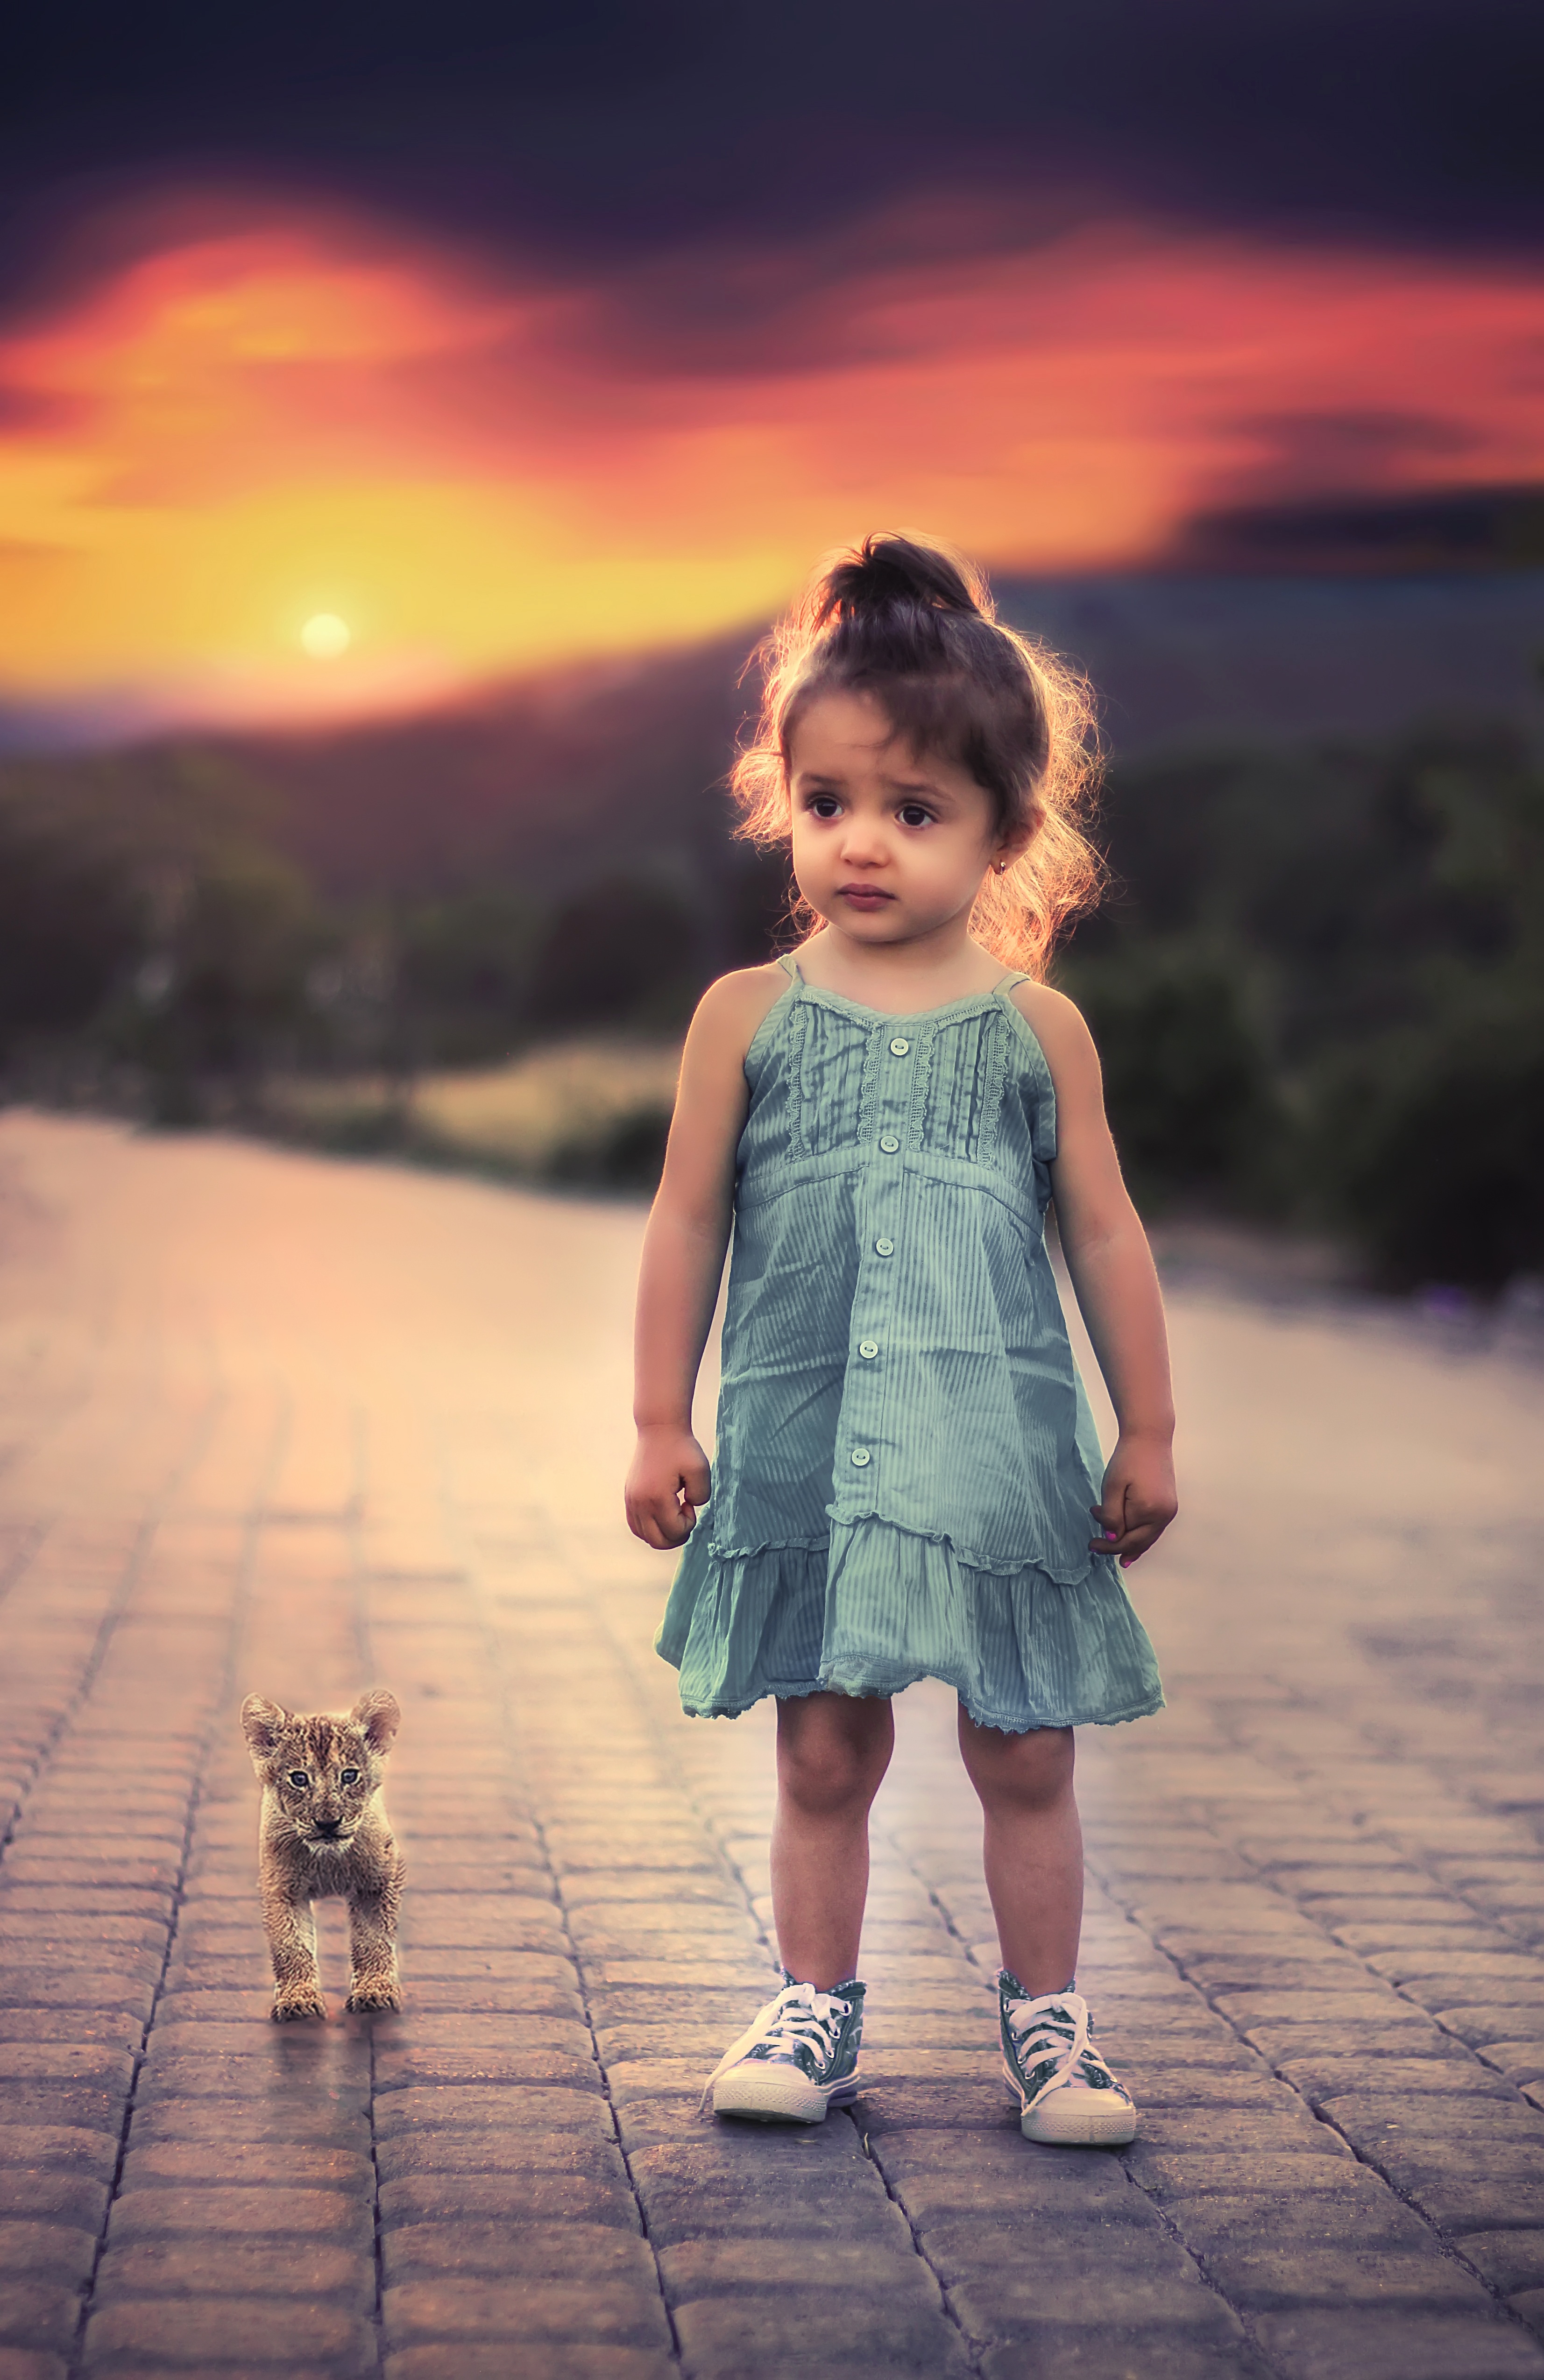
person, girl, sunset, photography, sunlight, portrait, model, spring, child, blue, season, dress, toddler, little, photograph, snapshot, beauty, emotion, photo shoot, portrait photography, human positions